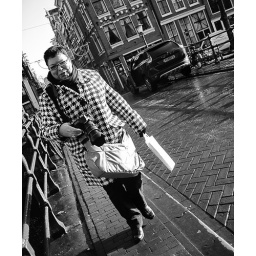
she comes in black and white